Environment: real
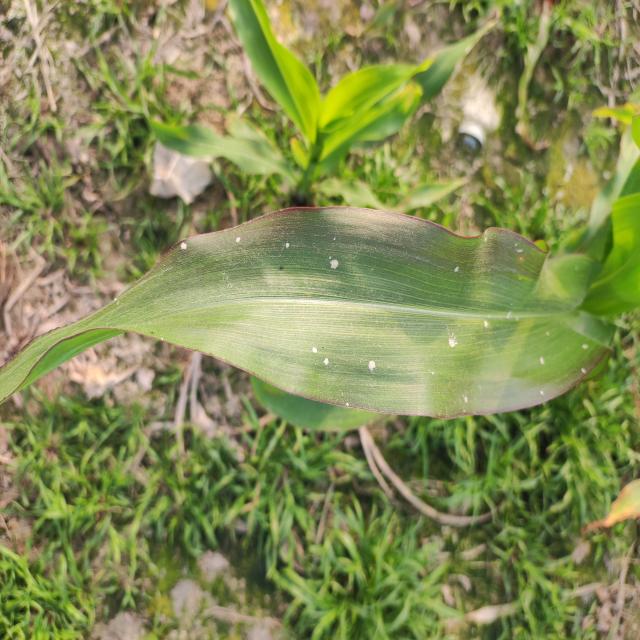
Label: phosphorus_deficiency